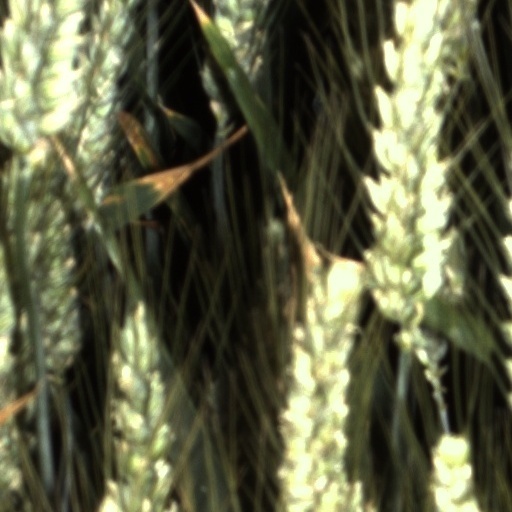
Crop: wheat